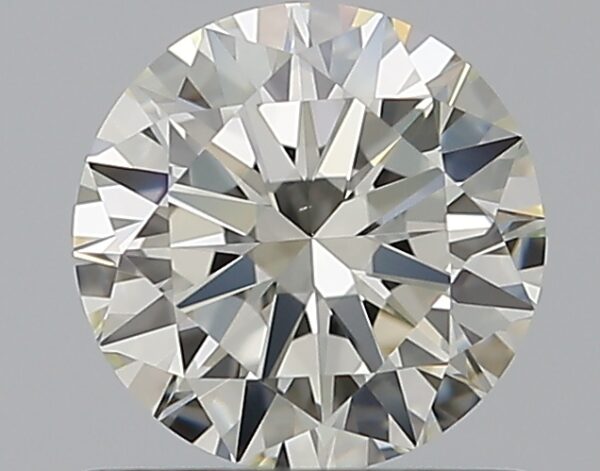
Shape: round
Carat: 0.7
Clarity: VS1
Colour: K
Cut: VG
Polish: EX
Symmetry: EX
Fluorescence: N
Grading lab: GIA
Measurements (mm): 5.61 x 5.64 x 3.45